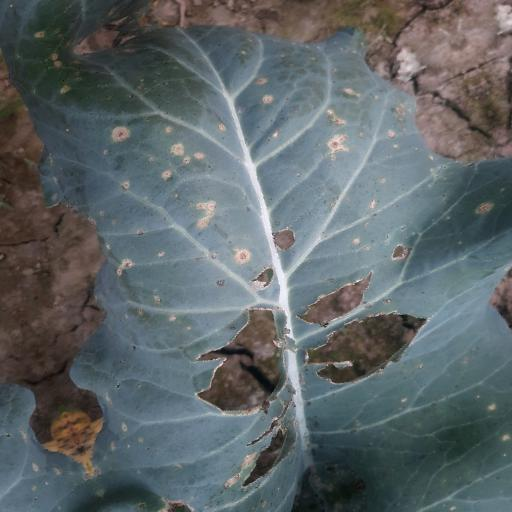
Label: Black Rot